Brabham

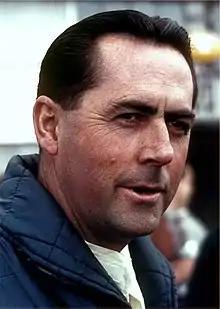
Jack Brabham was 40 when he won the F1 drivers' title in a Brabham car

The Brabham team was founded by Jack Brabham and Ron Tauranac, who met in 1951 while both were successfully building and racing cars in their native Australia. Brabham, who had been a highly successful dirt oval speedway Speedcar driver with multiple Australian national and state titles to his credit before moving full-time into road racing in 1953, was the more successful driver. He went to the United Kingdom in 1955 to further his racing career. There he started driving for the Cooper Car Company works team. By 1958, he had progressed with them to Formula One, the highest category of open-wheel racing defined by the Fédération Internationale de l'Automobile (FIA), motorsport's world governing body. In 1959 and 1960, Brabham won the Formula One World Drivers' Championship in Cooper's revolutionary mid-engined cars.